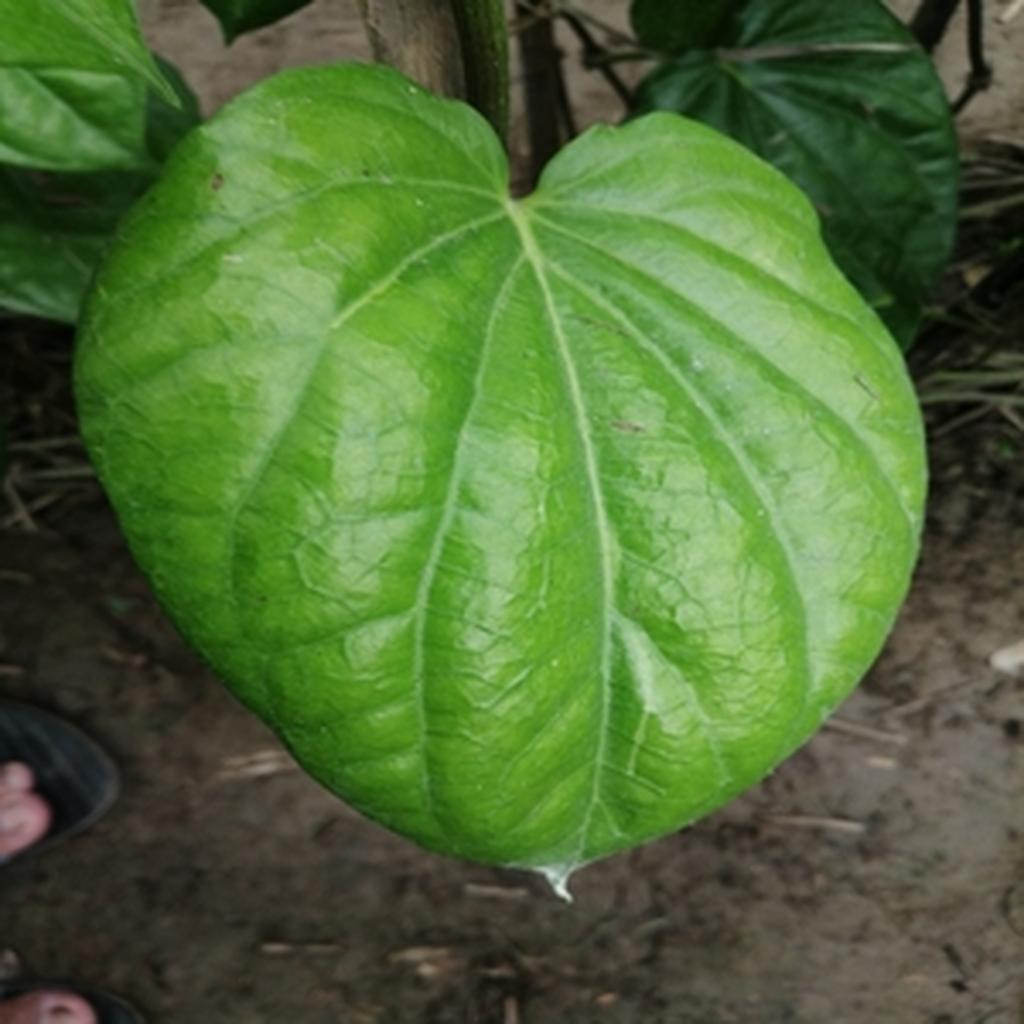
Label: Healthy_Leaf